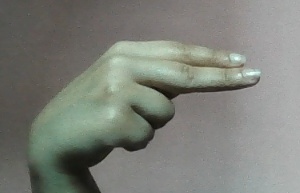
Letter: ain